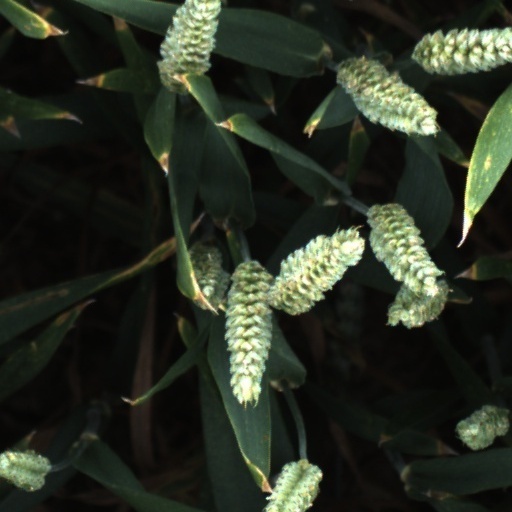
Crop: wheat